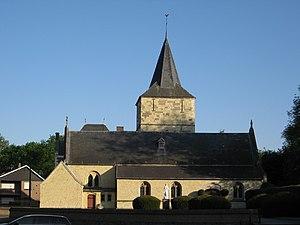
Cette page regroupe l'ensemble des monuments classés de la ville de Landen.